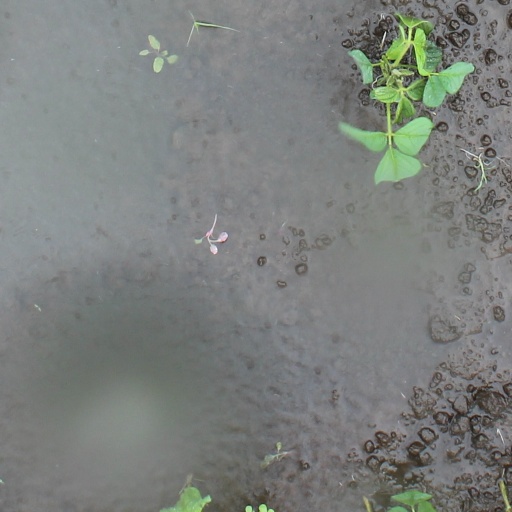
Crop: soybean